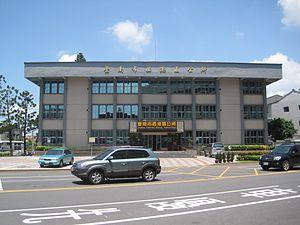
Le district de Xigang est un district de la municipalité spéciale de Tainan.